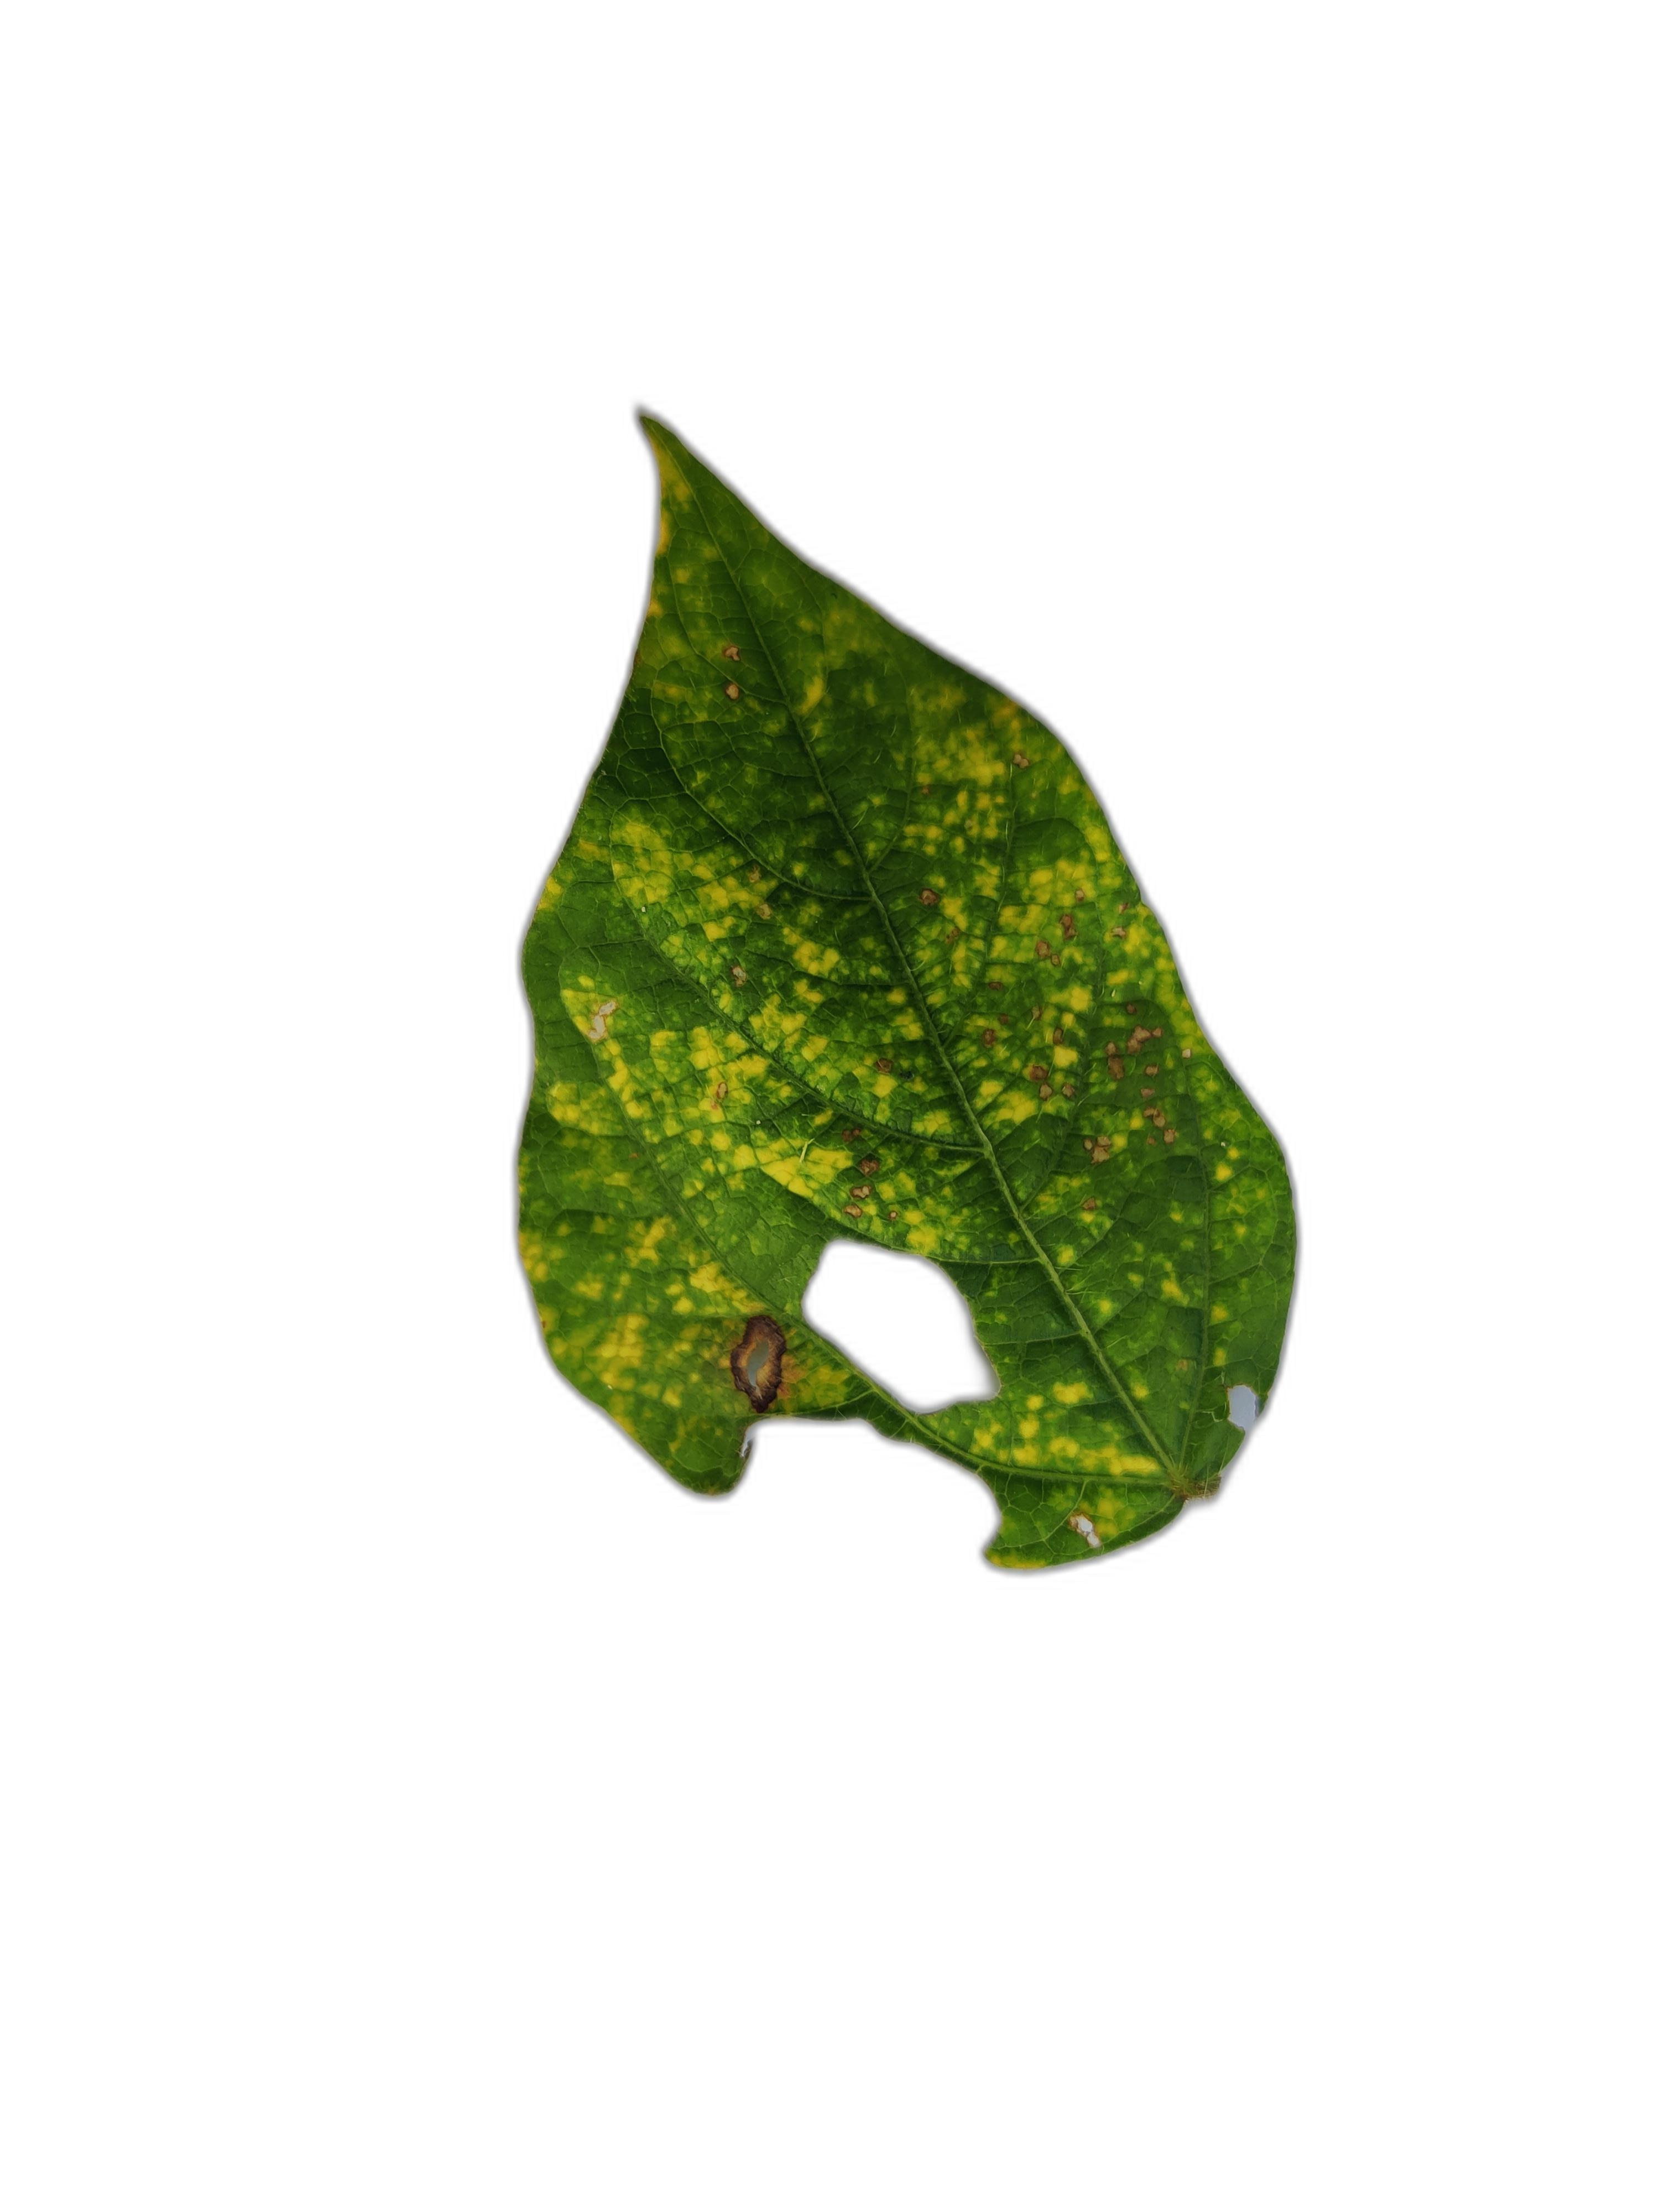
Label: Yellow Mosaic